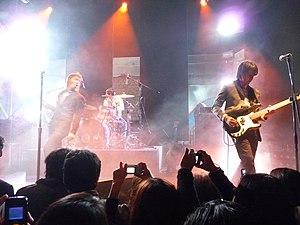
Líbido est un quatuor de pop rock péruvien formé début 1996. Le nom du groupe provient de celui de leur premier album Libido en 1998 qui inclut les singles Como un perro et Sed. Ces tubes font que ce groupe devient très rapidement reconnu comme un des meilleurs groupes de rock au Pérou. Ils signent un contrat avec Sony Music et en 2000, ils enregistrent Hembra, enregistré en Argentine et produisent des clips vidéos comme En esta habitación et celui de Tres. Le groupe obtient le prix du Meilleur artiste du sud ouest aux Video Music Awards Latinoamerica 2002 sur MTV.